Qassam rocket

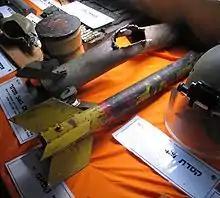
Rockets being exhibited

The Qassam rocket is the best-known type of rocket deployed by Palestinian militants, mainly against Israeli civilians, but also some military targets during the Second Intifada of the Israeli–Palestinian conflict. According to Human Rights Watch, Qassam rockets are too inaccurate and prone to malfunction to be used against specific military targets in or near civilian areas, and are mainly launched for the purpose of "harming civilians".